Newborn Emergency Transport Service

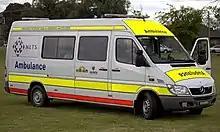
NETS Emergency Intensive Care Ambulance in Wagga Wagga, New South Wales

NETS is an acronym for newborn emergency transport service "or" system. Such services provide critical care transport for newborn babies requiring care not available in the hospital of birth. Some provide other services; such as outreach education, return transport and coordination of high-risk obstetric transfer. Others provide transport services in older age-groups (infants and children).